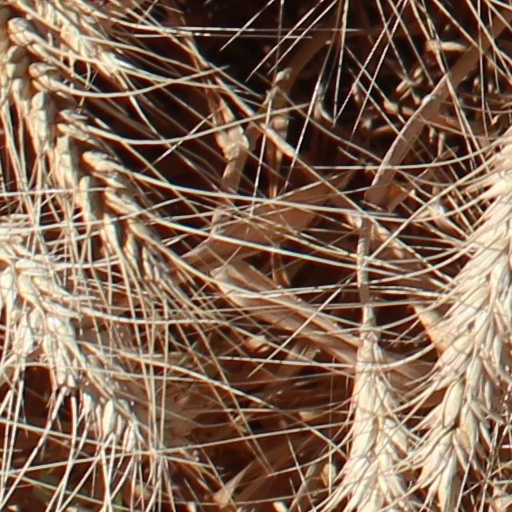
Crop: wheat